Law & Order: Criminal Intent season 7

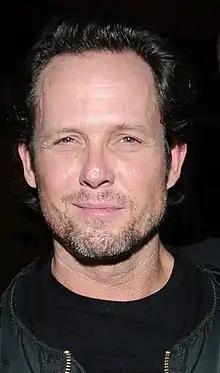
Dean Winters plays Mike Stoat in "Purgatory" and Det. Brian Cassidy in ""

In "Depths," Frederick Weller guest starred as Simon Harper, a wealthy man who finances the search for sunken treasure, which goes bad when one of the hunters, Tarek "Rick" Agiza (Amir Arison), turns up dead on a Coney Island beach. Det. Streetman (Alison Becker) is first on scene. To sort out who killed Rick, Goren and Eames hunt for the remaining hunters, Dana Stipe (Kelli Giddish), her husband Greg (Michael Cerveris), and Tom "Chilly" Chilton (Eric Sheffer Stevens).